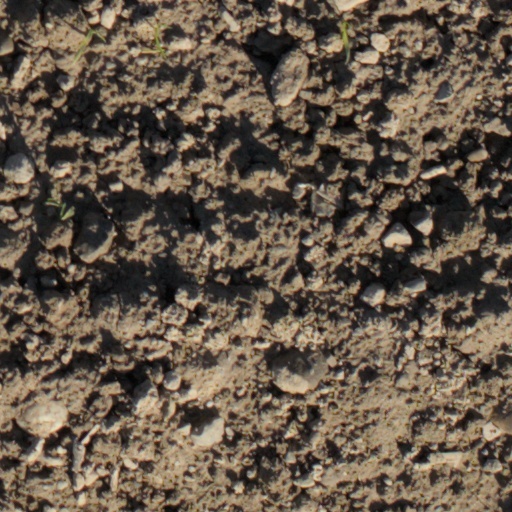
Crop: wheat